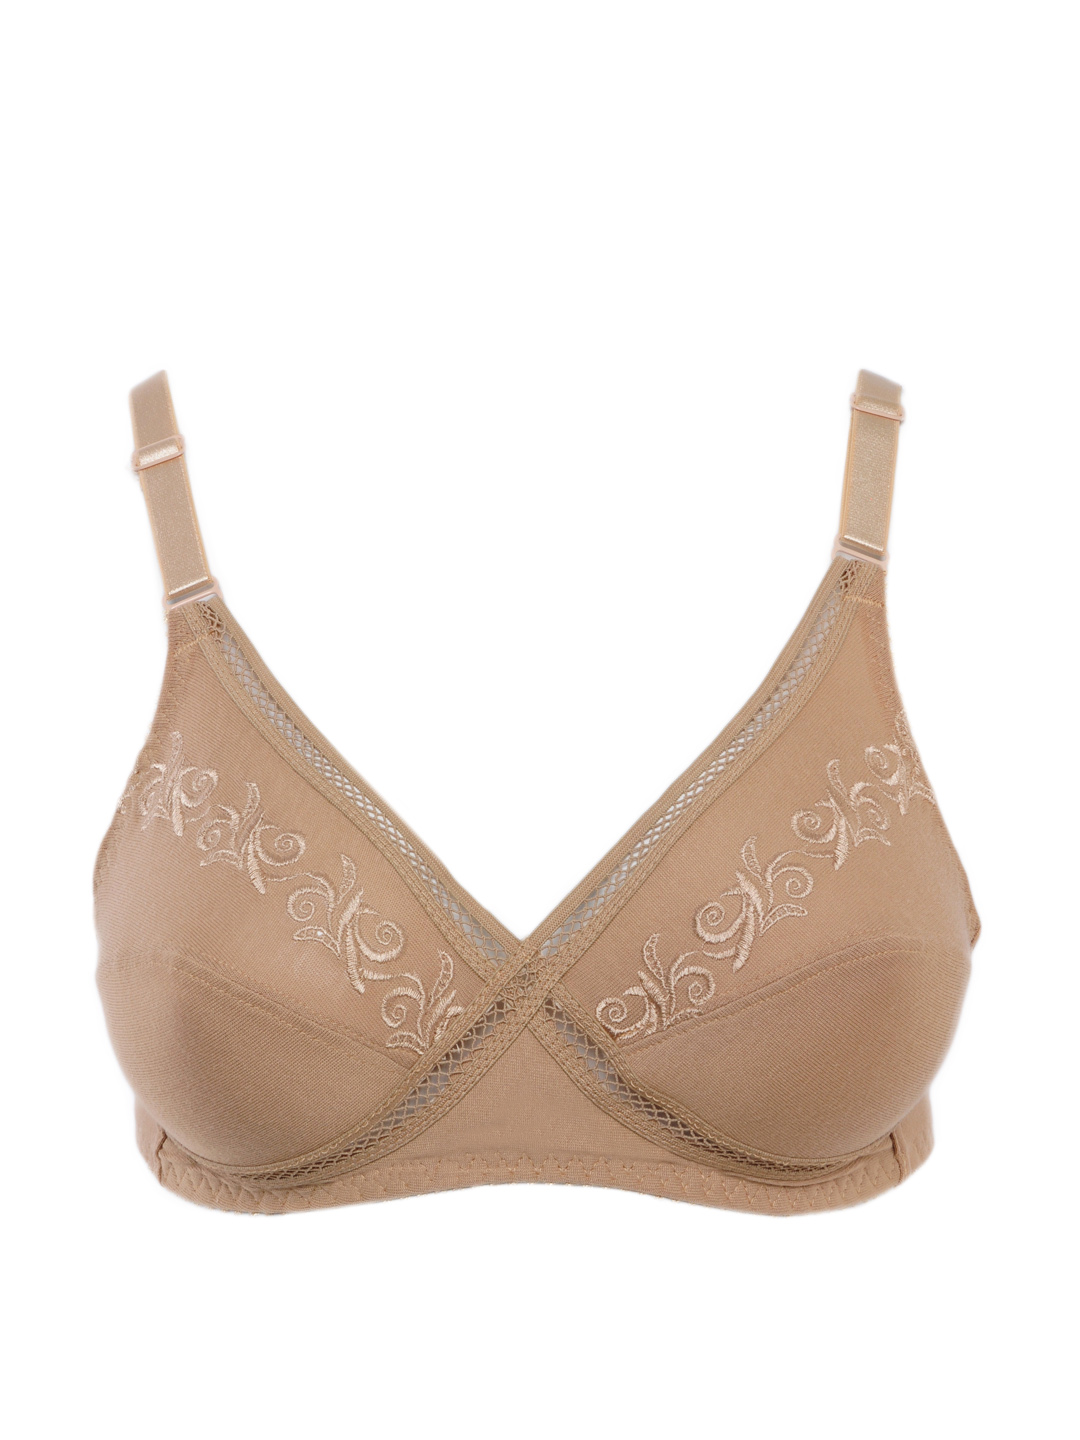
Lovable Women All Day Long Beige Bra
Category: Apparel / Innerwear / Bra
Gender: Women
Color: Beige
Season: Summer 2014
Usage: Casual